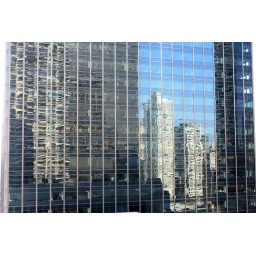
The city's skyscrapers are reflected in this glass facade across from Marina City.